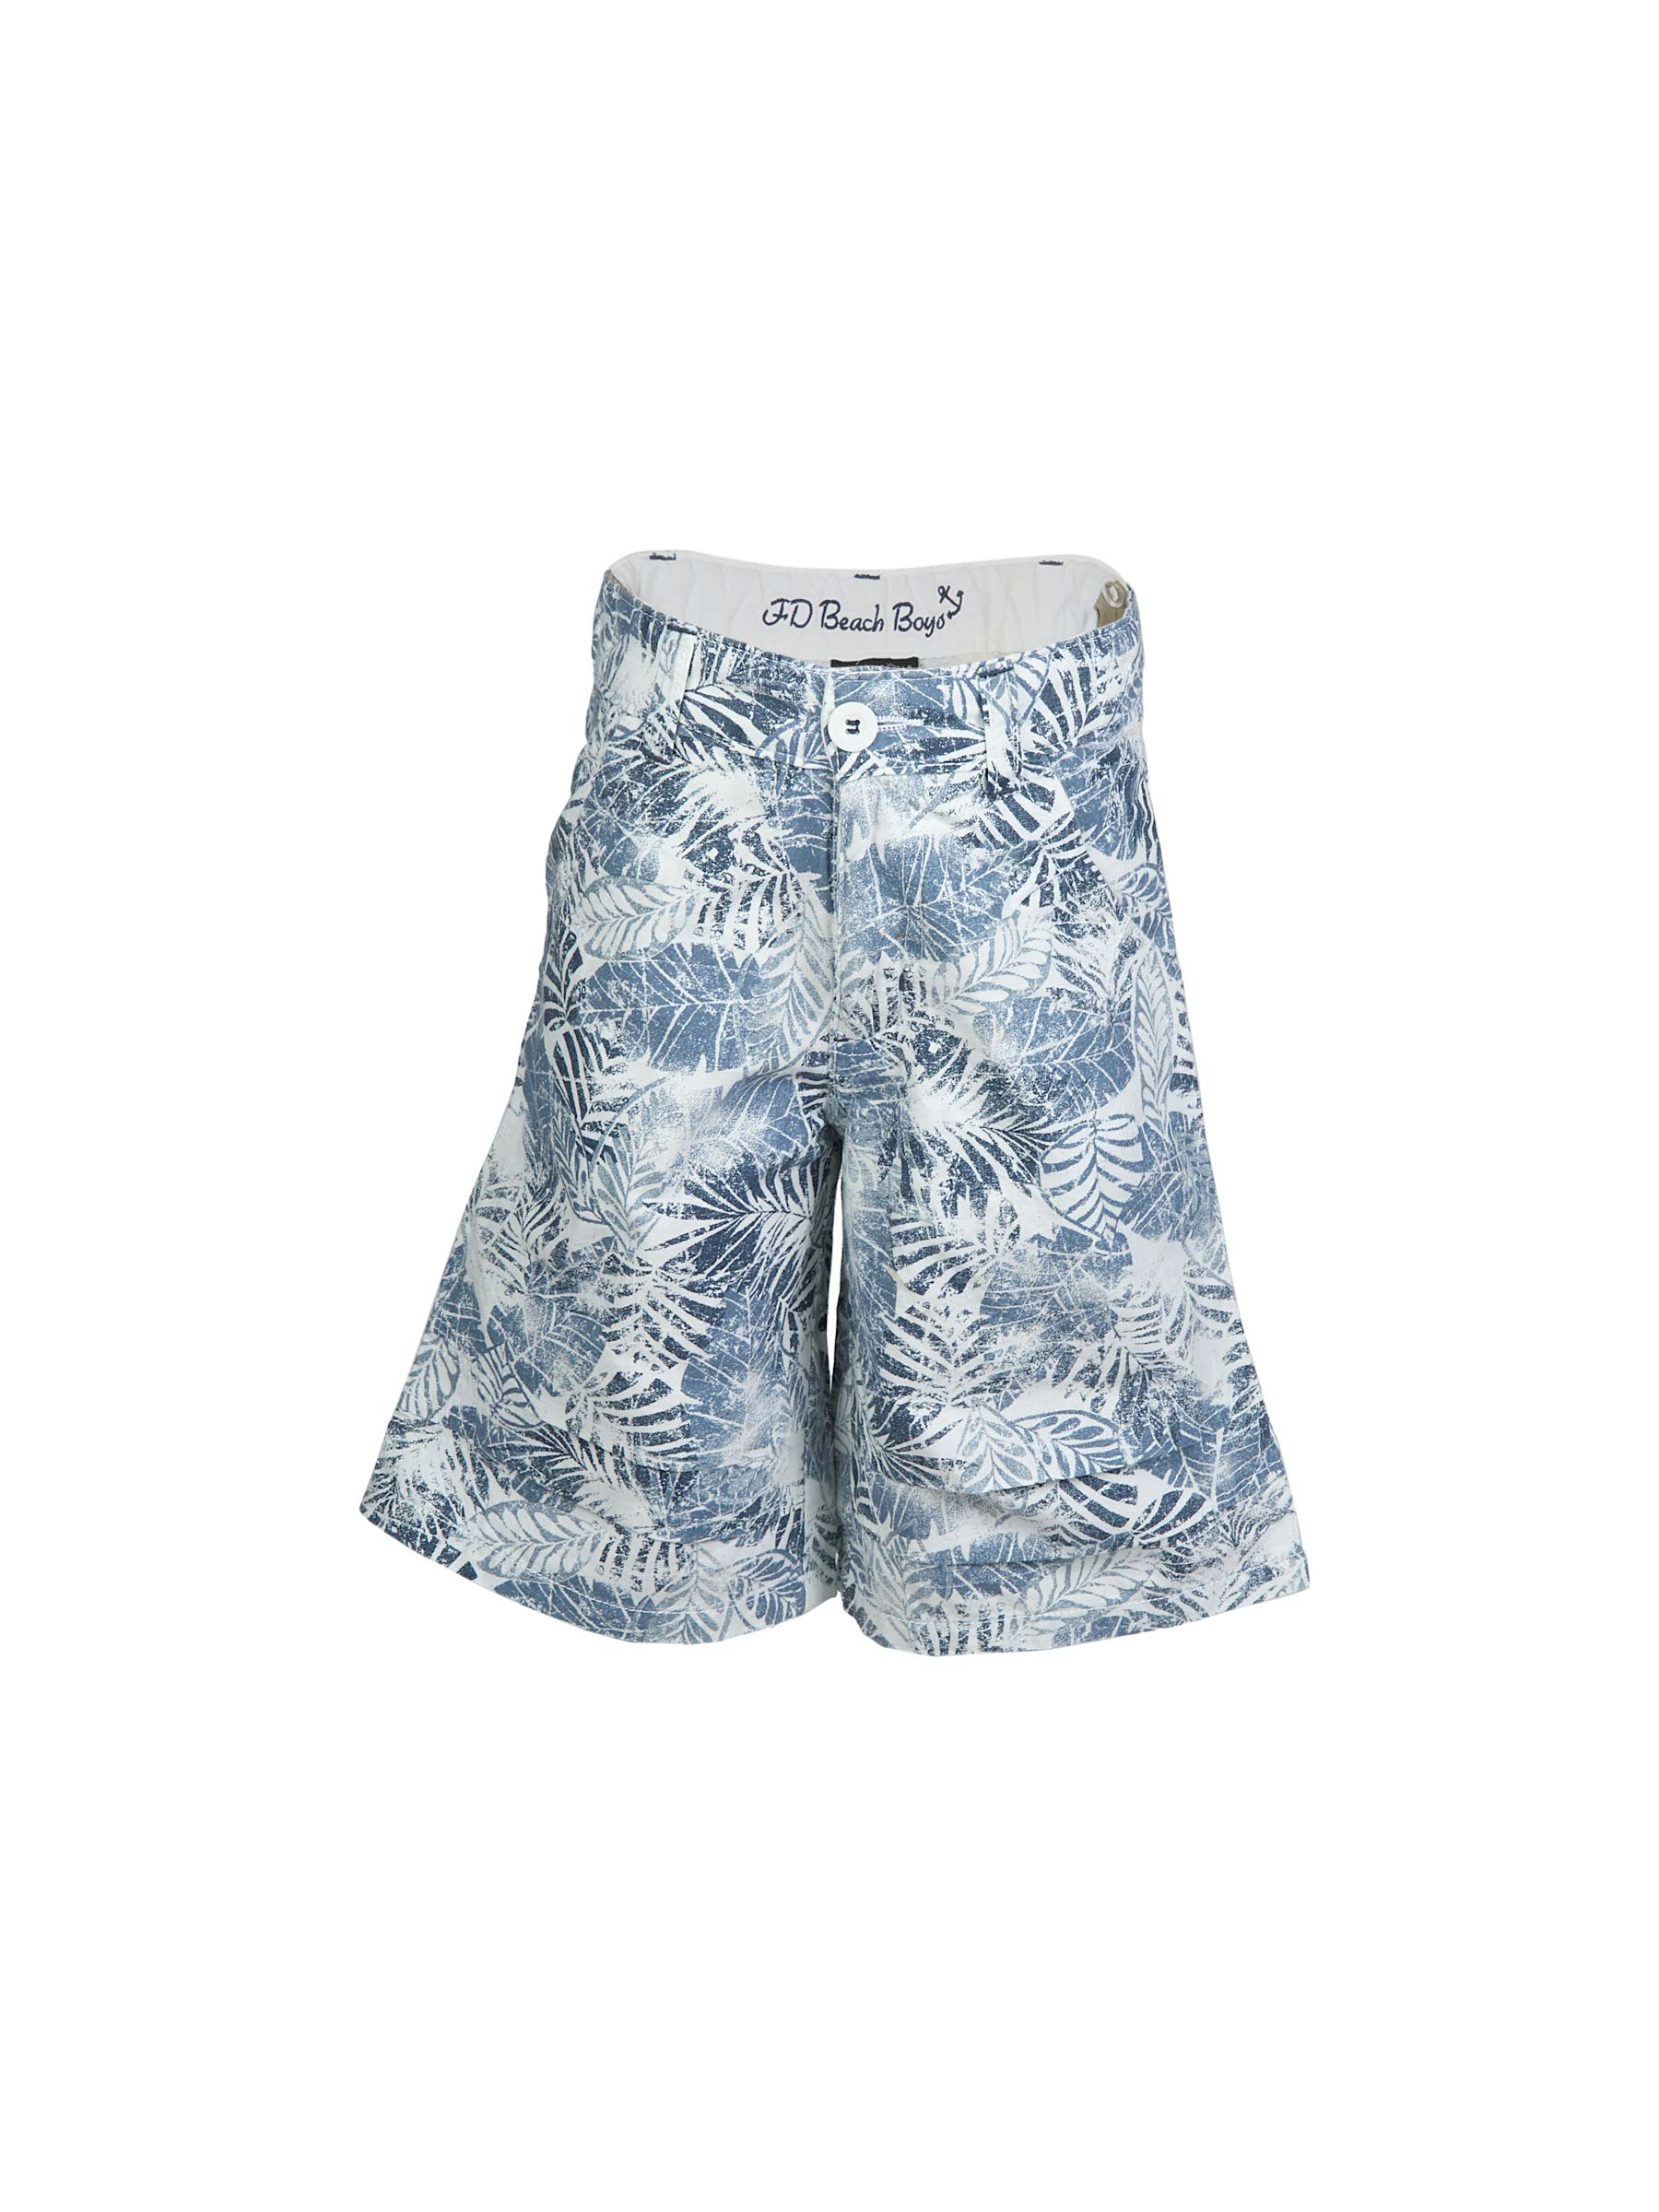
Doodle Kids Boy Printed Blue Shorts
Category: Apparel / Bottomwear / Shorts
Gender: Men
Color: Blue
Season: Summer 2012
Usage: Casual